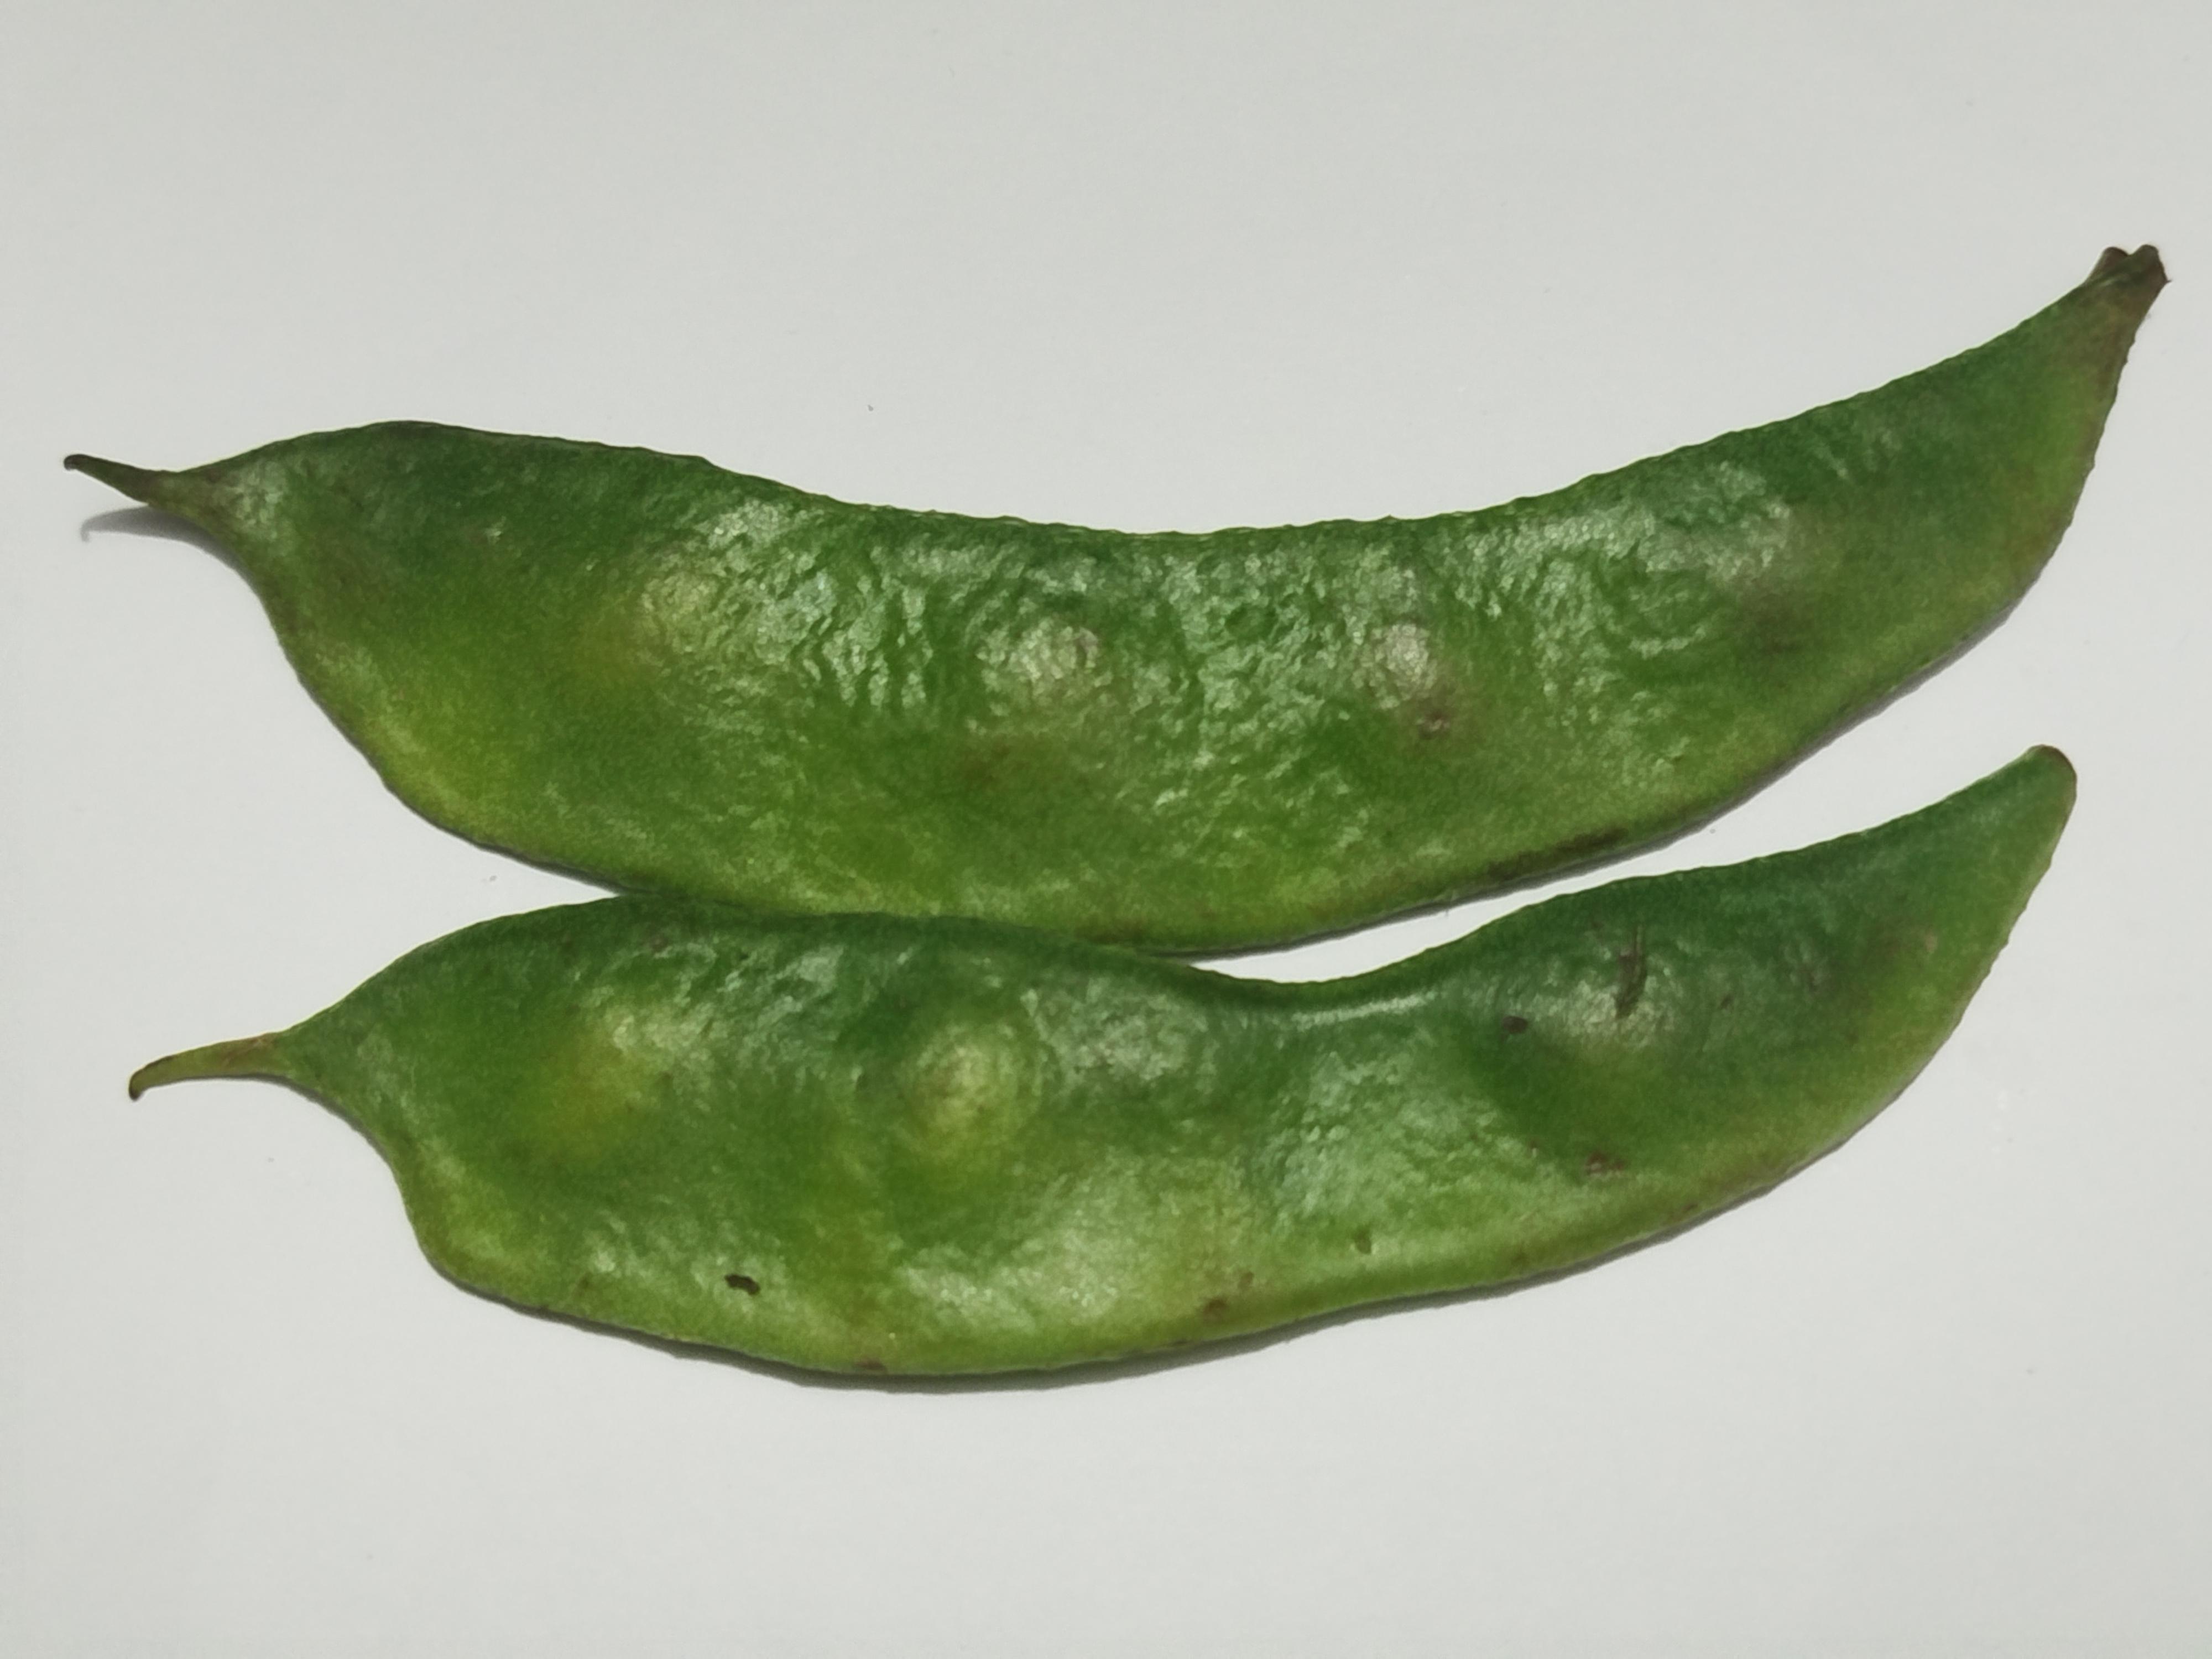
Label: Bean